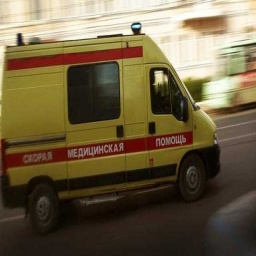
Label: ambulance